Trouble (Iggy Azalea song)

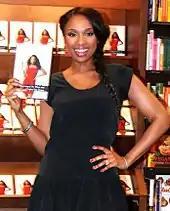
The guest appearance of Jennifer Hudson on "Trouble" was well received by critics.

"Trouble" received generally positive reviews from music critics. Jim Farber of the "New York Daily News" gave "Trouble" a positive mention, while reviewing "Reclassified", stating that it "reaches back further", while comparing it to another album track that he describes as an "updated Giorgio Moroder-style '70s fusion-funk", "We in This Bitch", "to borrow the sprightly piano, exuberant hand claps and tart horn punctuations of a Motown '60s hit. A gutsy guest vocal from Jennifer Hudson adds to the attitude." Mark Beaumont of "NME" also praised Hudson's contribution pointing out that she "brings soulful sass to the piano-led song." "NME" named "Trouble" one of Azalea's ten best songs in a list published in 2015, writing that it "hits the sweet spot between craven soul-pop crossover and wind-the-windows-down anthem."